Mburucuyá National Park

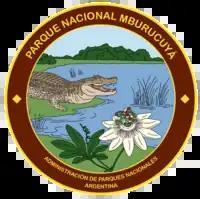
Logo of the park.

Mburucuyá National Park is a national park in Argentina. It is located in the north west of the Corrientes Province around from the city of Corrientes and covers an area of of the Iberá Wetlands.